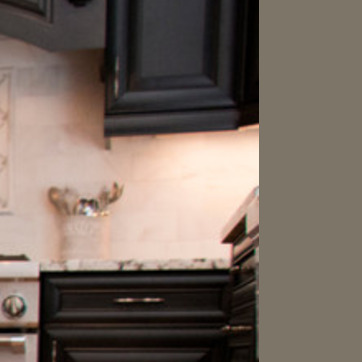
Material: tile